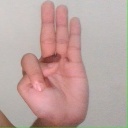
अक्षर: भ